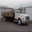
Label: truck